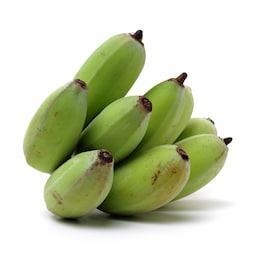
Label: banana